Dadi Dadi

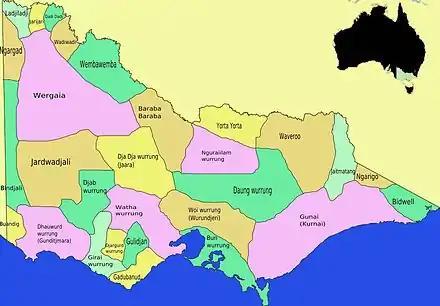
Victoria Aboriginal tribes

The Dadi Dadi or Tatitati are an Australian Aboriginal people whose traditional lands are located along the southern banks of the Murray River in Victoria, Australia.